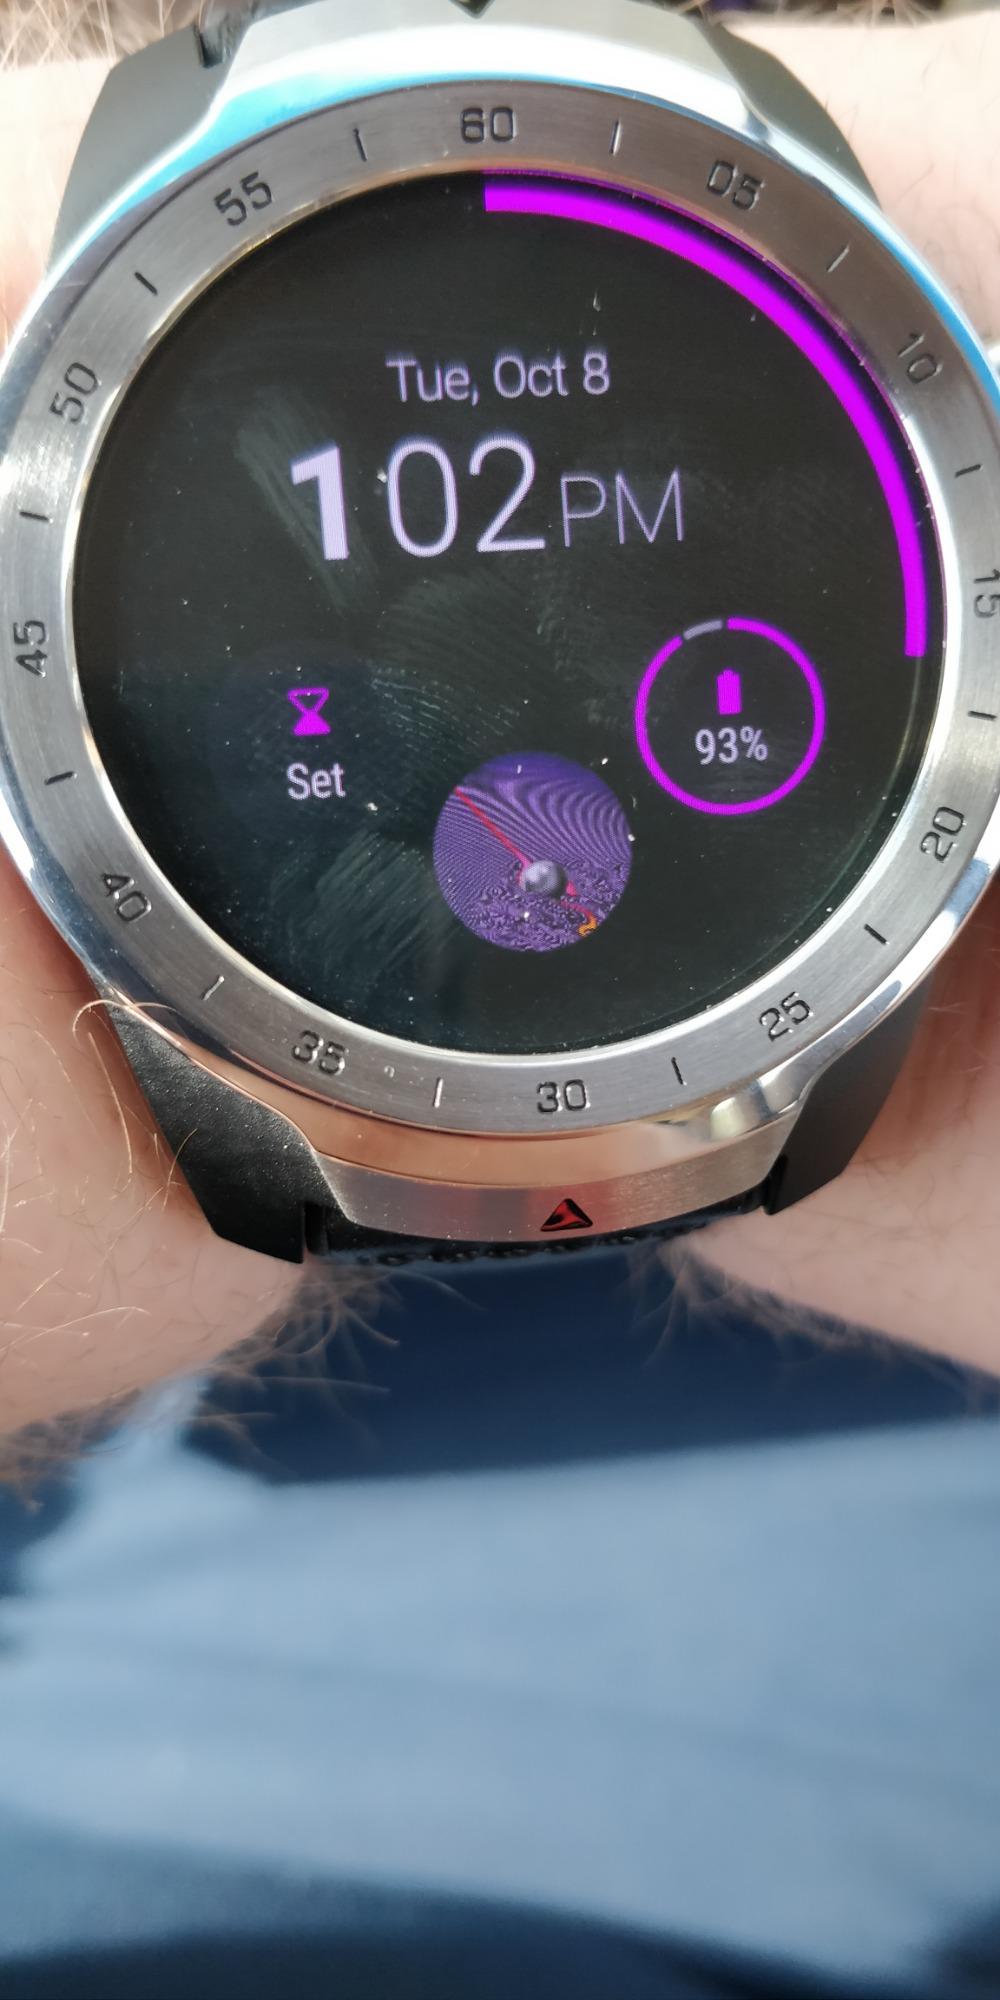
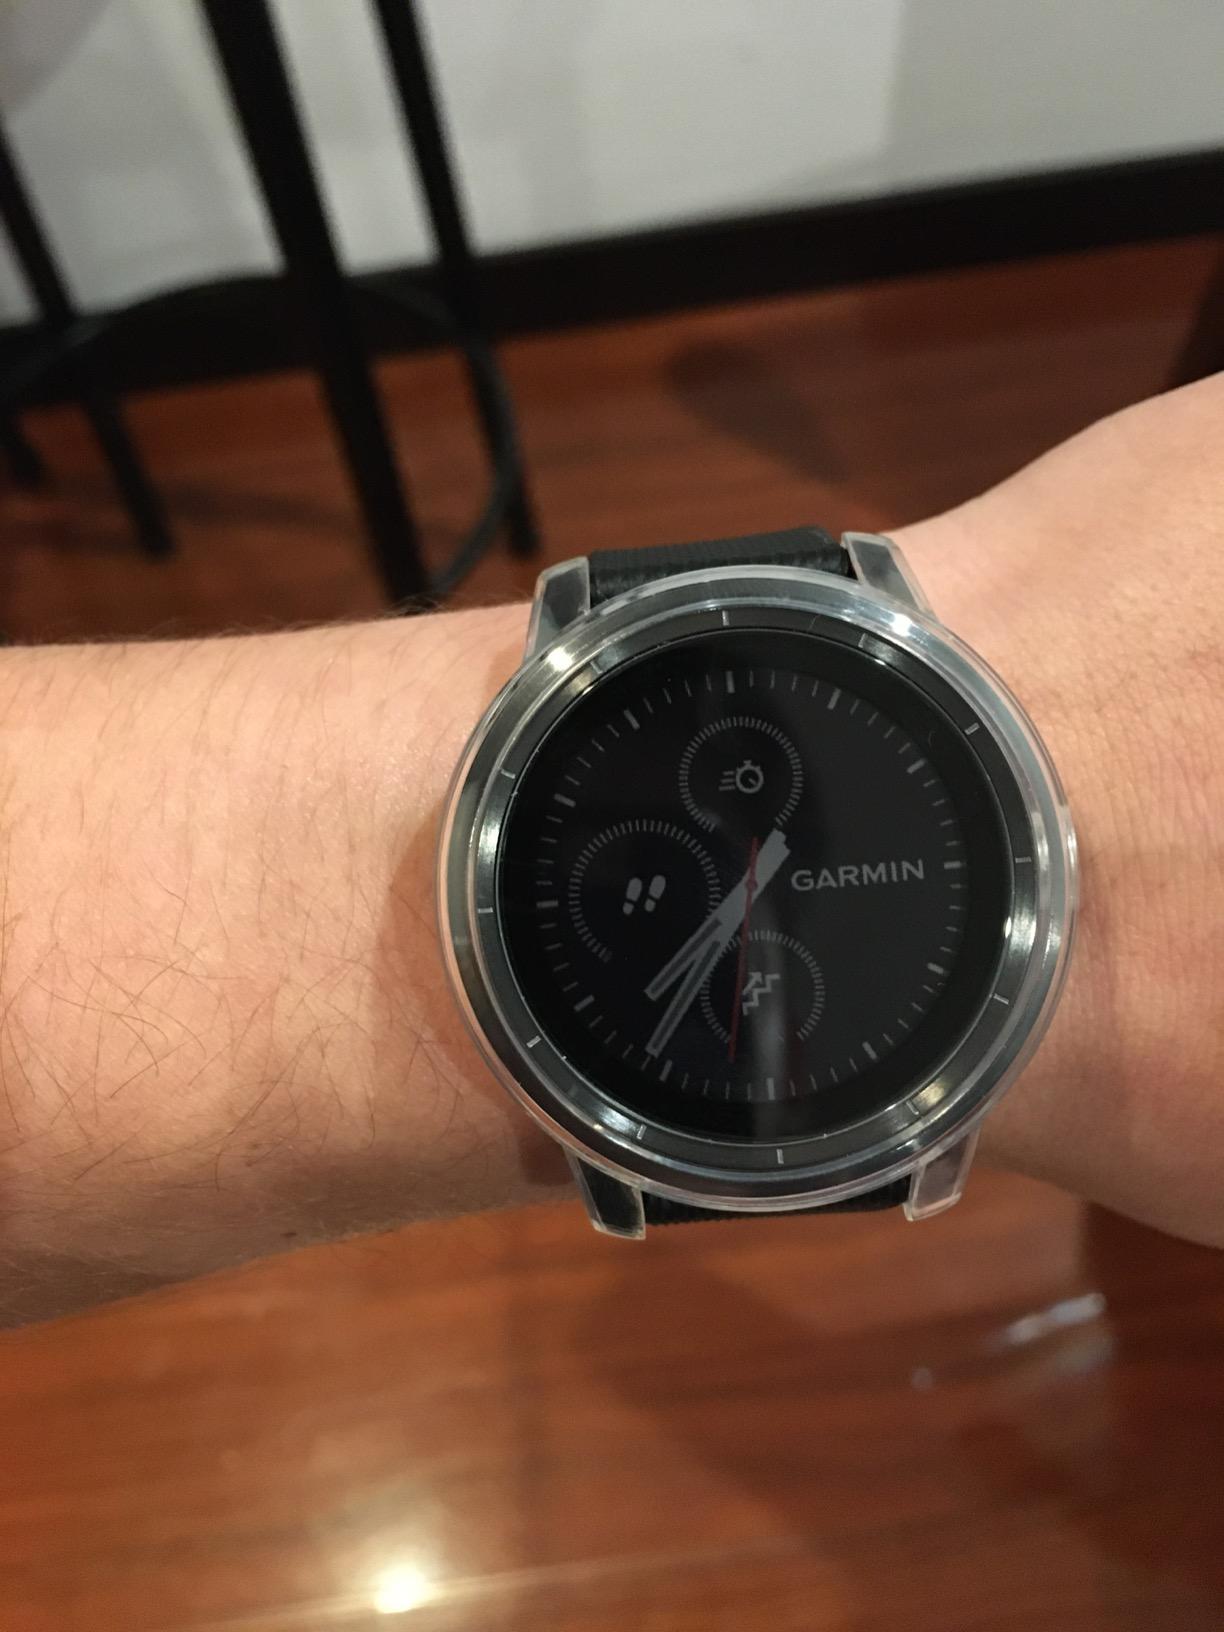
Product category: smartwatch
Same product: no